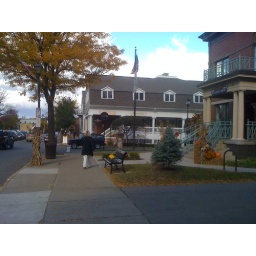
I work in the white building